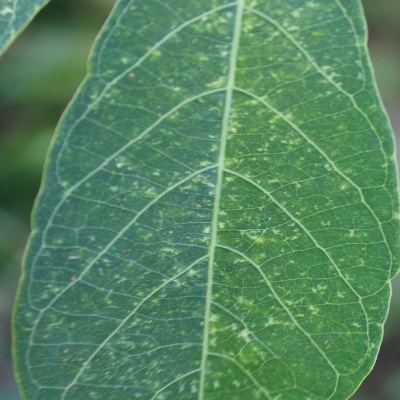
Crop: Cassava
Condition: green mite